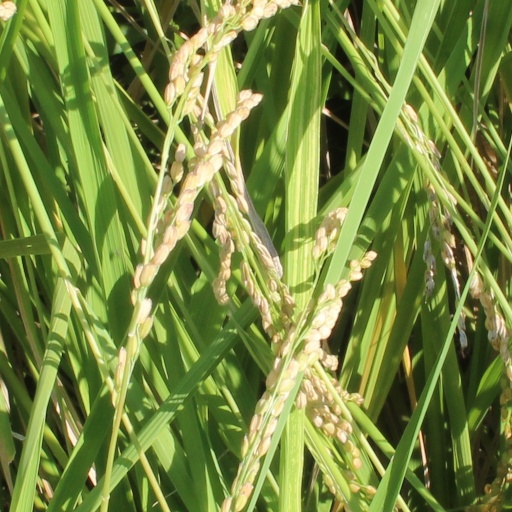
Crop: rice